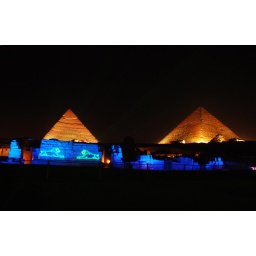
They projected stuff on the wall that has lions on it in this picture.